Knowledge Quarter, Liverpool

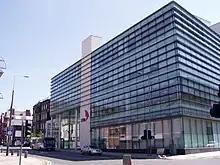
Liverpool School of Tropical Medicine

The City of Liverpool College is the largest further education college in the Liverpool City Region and is spread across five city centre campuses. Established in 1992, the college provides courses for somewhere between 12,000 and 20,000 students every year. The college also provides higher education programmes.